Leyland Titan (front-engined double-decker)

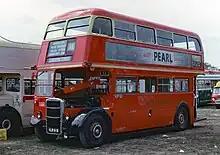
RTW185 Leyland PD2/3 Titan on Southampton Common

Since its formation as a statutory corporation in 1933, the London Passenger Transport Board had a 30-year contractual obligation to source 75% of its buses from AEC, and in 1938–39 worked with AEC on a revised version of the Regent to better suit London operating practice, following on from the 100 experimental STD Titan TD4s of 1936. It had a large-displacement engine running under less stress, with other innovative features being an air-pressure system, not only working the brakes, but also the change-speed pedal on the pre-selective gearbox, which was built by AEC to Self-Changing Gears and Daimler Company patents. This was coded RT and the initial 151 built had LT chassis codes 1RT and 2RT and entered service between early 1939 and early 1942.